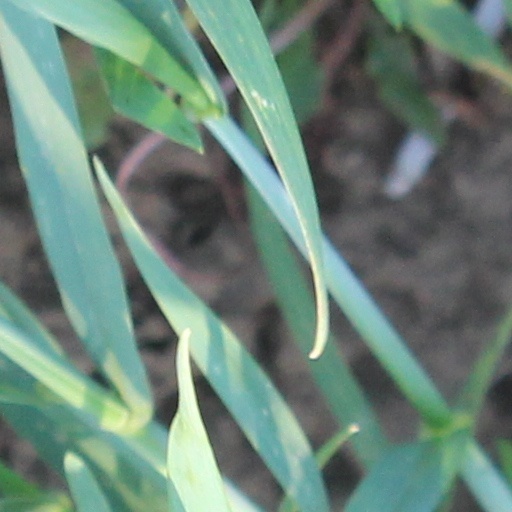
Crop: wheat